William Finch (politician)

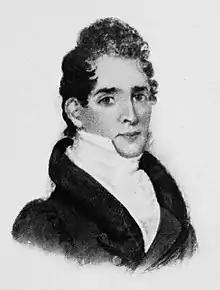
Judge Garnett Andrews - Finch's owner from 1844 to 1865

Finch was born October 1, 1832, enslaved in Washington, Wilkes County, Georgia.